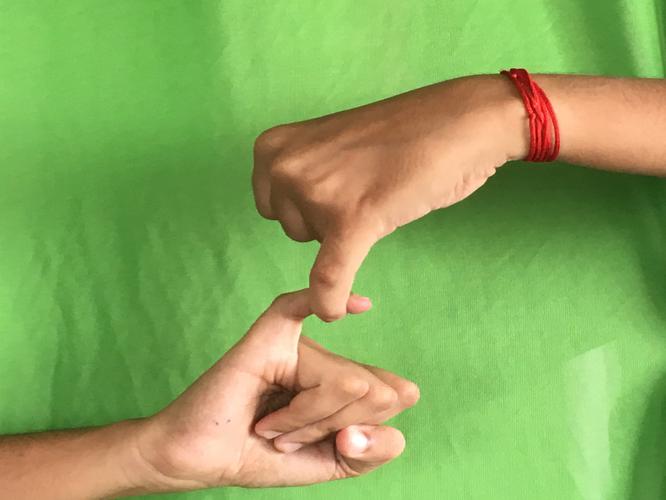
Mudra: Kilaka
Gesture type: double_hand